Mendenhall Valley, Juneau

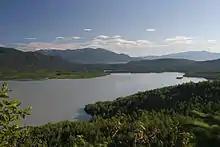
Mendenhall Valley, Juneau, Alaska.

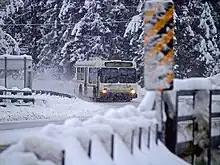
A Capital Transit System bus approaching the Mendenhall River bridge on Mendenhall Loop Road in December 2012. This bridge marks the farthest crossing upriver.

The Mendenhall Valley (colloquially The Valley) [Lingít: "Áakʼw Táak"] is the drainage area of the Mendenhall River in the U.S. state of Alaska. The valley contains a series of neighborhoods, comprising the largest populated place within the corporate limits of the City and Borough of Juneau, Alaska's capital.